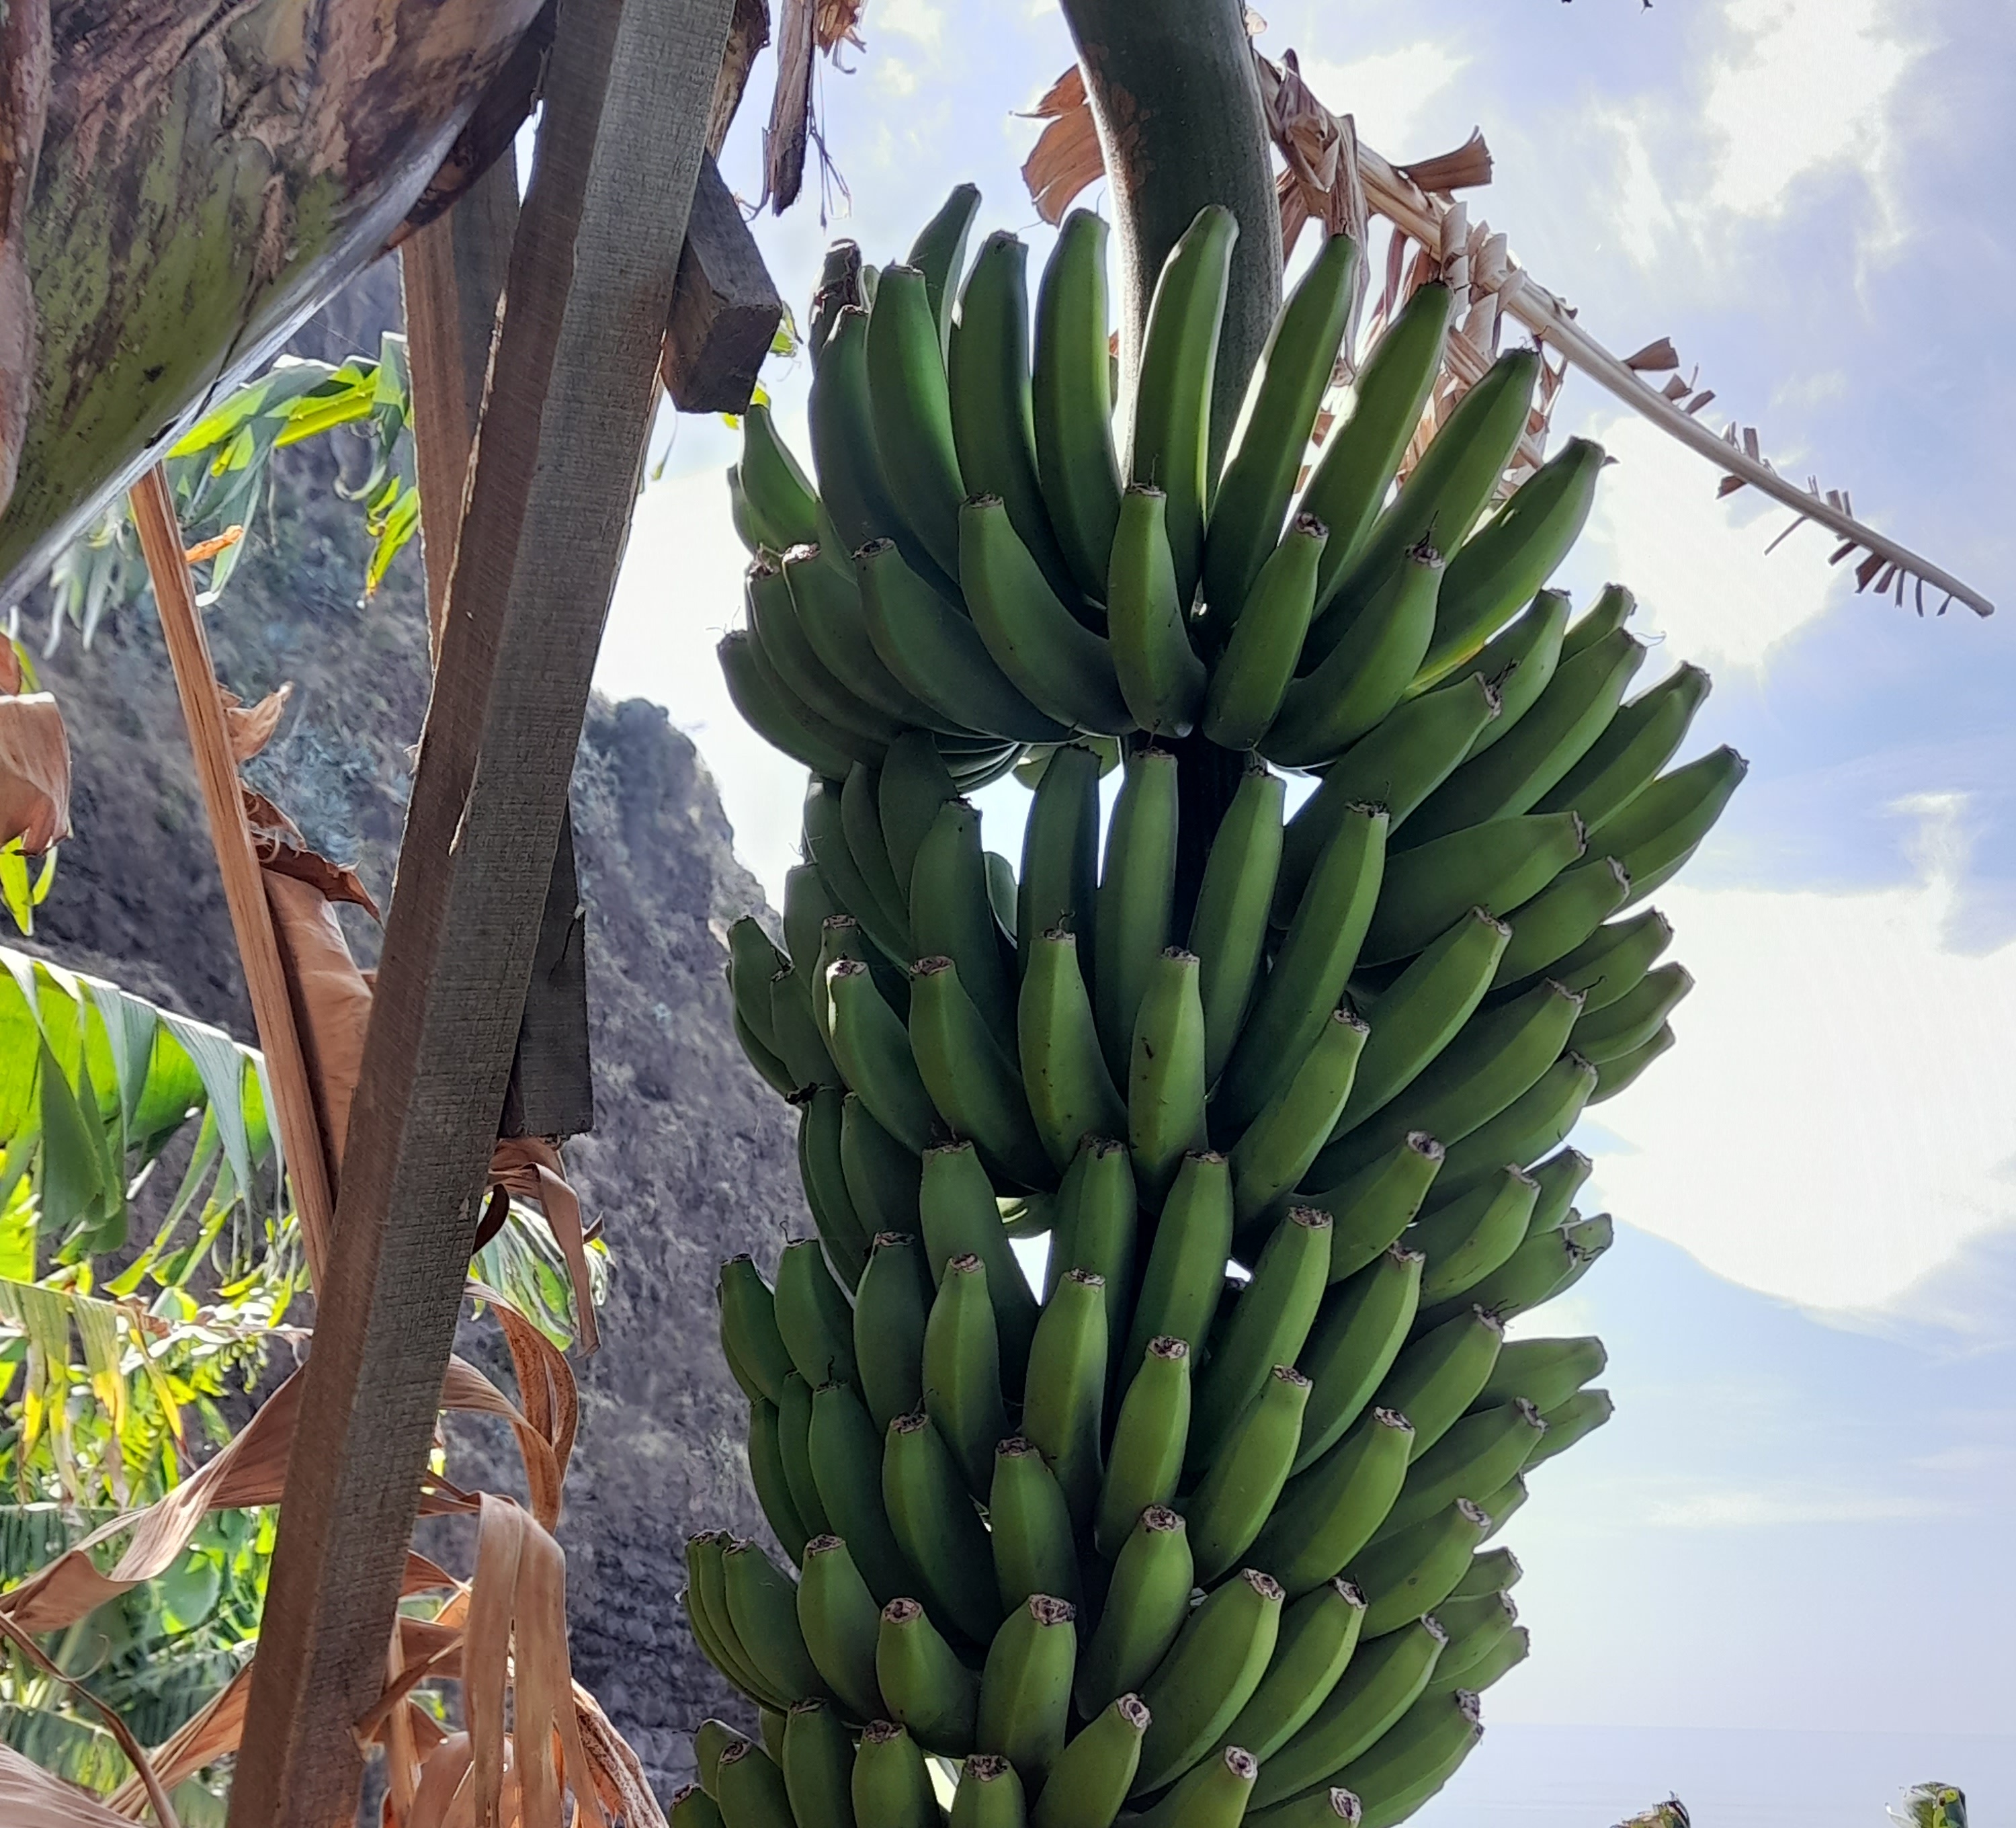
Label: Keep